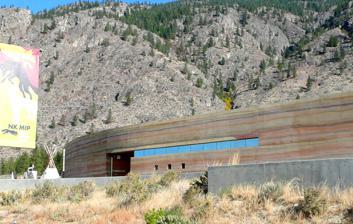
Building: Nk'Mip Desert Cultural Centre
Country: Canada
Year built: 2006
Nk'Mip Desert Cultural Centre Nk'Mip Desert Cultural Centre main entry with rammed earth wall General information Location 1000 Rancher Creek Road Osoyoos, British Columbia Coordinates 49°02′28″N 119°26′03″W / 49.0412°N 119.4342°W / 49.0412; -119.4342 Completed 2006 Technical details Floor area 39,000 m 2 (420,000 sq ft) (interior and exterior spaces) Design and construction Architect(s) Hotson Bakker Boniface Haden Website nkmipdesert .com The Nk'Mip Desert Culture Centre ( Okanagan [n̩kʼəˈmip] ; conventional English pronunciation respelling "in-ka-meep") is an interpretive centre in Osoyoos, British Columbia , Canada, It is owned and operated by the Osoyoos Indian Band and is approximately 3 km (2 mi) north of the Canada–United States border . It is situated within a semi-arid shrub-steppe desert environment, which is one of the most endangered ecosystems in Canada. The mission of the Centre is to exhibit the Okanagan Desert and the culture of the Okanagan people , and to promote conservation efforts for desert wildlife. The Centre has helped to create several spin-off businesses, including a landscaping business, a greenhouse for indigenous plants, a website development business, and a community arts and crafts market. Exhibits The Centre includes both indoor and outdoor exhibits and trails.  It is designed as an interactive learning environment with hands-on displays and two multi-media theatres. Exhibits include recreated examples of Aboriginal architecture structures:  a Tipi , Pit-house , and Sweat lodge .  The building is adjacent to a remnant of the desert, approximately 1,600 acres of which are being preserved as a conservation area. Trailheads lead to 1.5 km of desert paths leading to reconstructed examples of First Nations buildings and interpretive sculptures. The Centre's Rattlesnake Research Program receives support from Environment Canada to study Western Rattlesnakes and Great Basin Gopher snakes . The snakes are tracked and studied by biologists using radio telemetry. Facilities The Centre was designed by Hotson Bakker Boniface Haden architects + urbanists (now DIALOG ), and completed in 2006. The construction cost was $6.6 million for the 39,000 m 2 (420,000 sq ft) (interior and exterior spaces) facility. The design is both an homage to the traditional winter dwellings of the Okanagan peoples and a literal integration into the natural landscape with a contemporary architectural design.  The building is constructed partially underground with the desert landscape extending over the building's planted (green) roof and the front of the building is constructed of a rammed earth facade.  This rammed earth wall is constructed of local soils, concrete, and colour additives.  At 80 m (260 ft) long, 5.5 m (18 ft) high, and 0.6 m (2 ft) thick, it is (as of 2014) the largest in North America.  Its thickness and mass provide an insulating value of R-33 that help to provide a more stable indoor temperature than the large temperature swings of the surrounding desert climate. One architectural jurist described it: "the chameleon-like wall defines an ambiguous threshold between landscape and building." Blue stain pine boards are used throughout the interior of the project. This wood, Lodgepole pine damaged by the Mountain pine beetle and blue stain fungus was harvested from local forests devastated by these invasive species.  The use of this material serves as a demonstration project of how this product, which is typically considered unsuitable for a finish material, can be utilized. Awards The Centre and its facility have been recognized with architectural, aboriginal, and regional awards: Governor General's Medal in Architecture (2008) SAB Award, Sustainable Architecture & Building Magazine (2008) Royal Architectural Institute of Canada - Award of Excellence, Innovation in Architecture (2007) World Architecture Festival Award (2008) Lieutenant-Governor's of BC Medal of Excellence in Architecture (2007) Wood Design Green Award, Canadian Wood Council (2007) Awards for Excellence in Concrete Construction, Decorative Concrete Award, BC Ready–Mix Concrete Association (2007) Aboriginal Tourism BC "Power of Education Award" for the Rattlesnake Research Program Aboriginal Tourism BC "Inspirational Leadership Award" Okanagan Life Best of the Okanagan 2010 – Editors Choice Awards References ^ Nk'Mip Desert Cultural Centre - Our Sustainable Building .  ^ Aboriginal Affairs and Northern Development Canada - Nk'Mip Desert Cultural Centre, spring 2004 .  ^ Nk'Mip Desert Cultural Centre, Archdaily .  ^ Canadian Architect, 2008-05-01 .  ^ Nk'Mip Desert Cultural Centre - Protection Desert Dwellers .  ^ Nk'Mip Desert Cultural Centre, Archdaily .  ^ a b Architect, Canadian (2008-04-30). "Nk'mip Desert Cultural Centre" . Canadian Architect . ^ Lodgepole Pine and Beetle Kill-Related Blue Stain , Colorado State Forest Service - Colorado State University .  ^ RAIC Governor General's Award 2008 recipients .  Archived 2008-05-14 at the Wayback Machine ^ BC Lieutenant Governor's Awards - past recipients .  Archived 2014-02-02 at the Wayback Machine ^ Nk'Mip Desert Cultural Centre - Our Awards .  ^ Dialog.ca - architect's project webpage .  External links Osoyoos Indian Band Inspiration Green - photo gallery Architecture-Buildings - photo gallery Aboriginal Affairs and Northern Development Canada - Nk'Mip Desert Cultural Centre, April 2009 . Nk'Mip Centre Shimmers in Desert , The Tyee, 22 Oct 2008 . Hammer, Brent A. (2011) "Nk'Mip: Creating a "Taste of Place”," Totem: The University of Western Ontario Journal of Anthropology: Vol. 19: Iss. 1, Article 8.